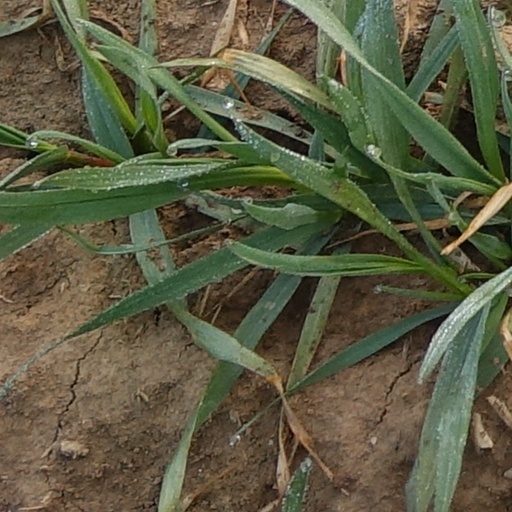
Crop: wheat